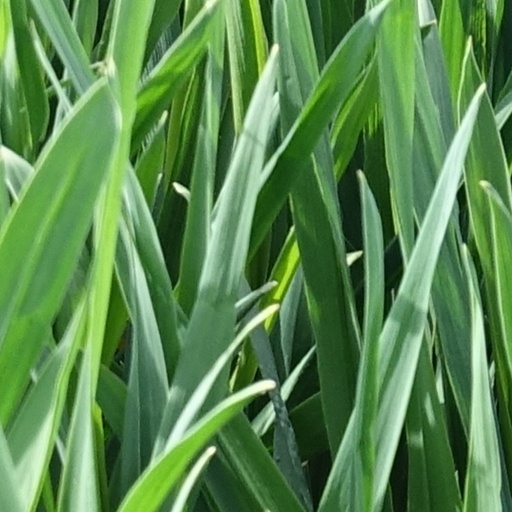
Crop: wheat